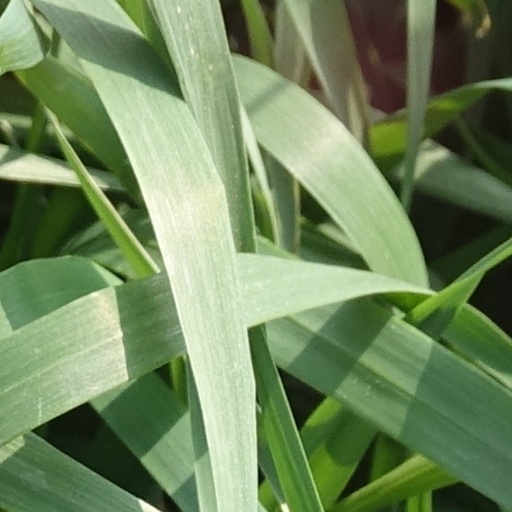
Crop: wheat